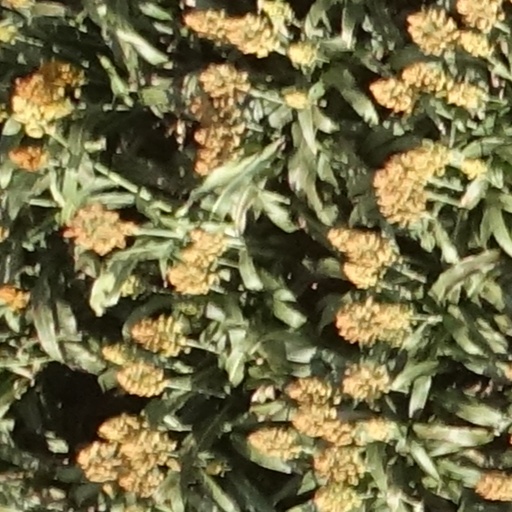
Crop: sorghum